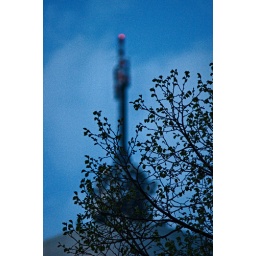
evening tree silhouette in front of mobile phone antennas